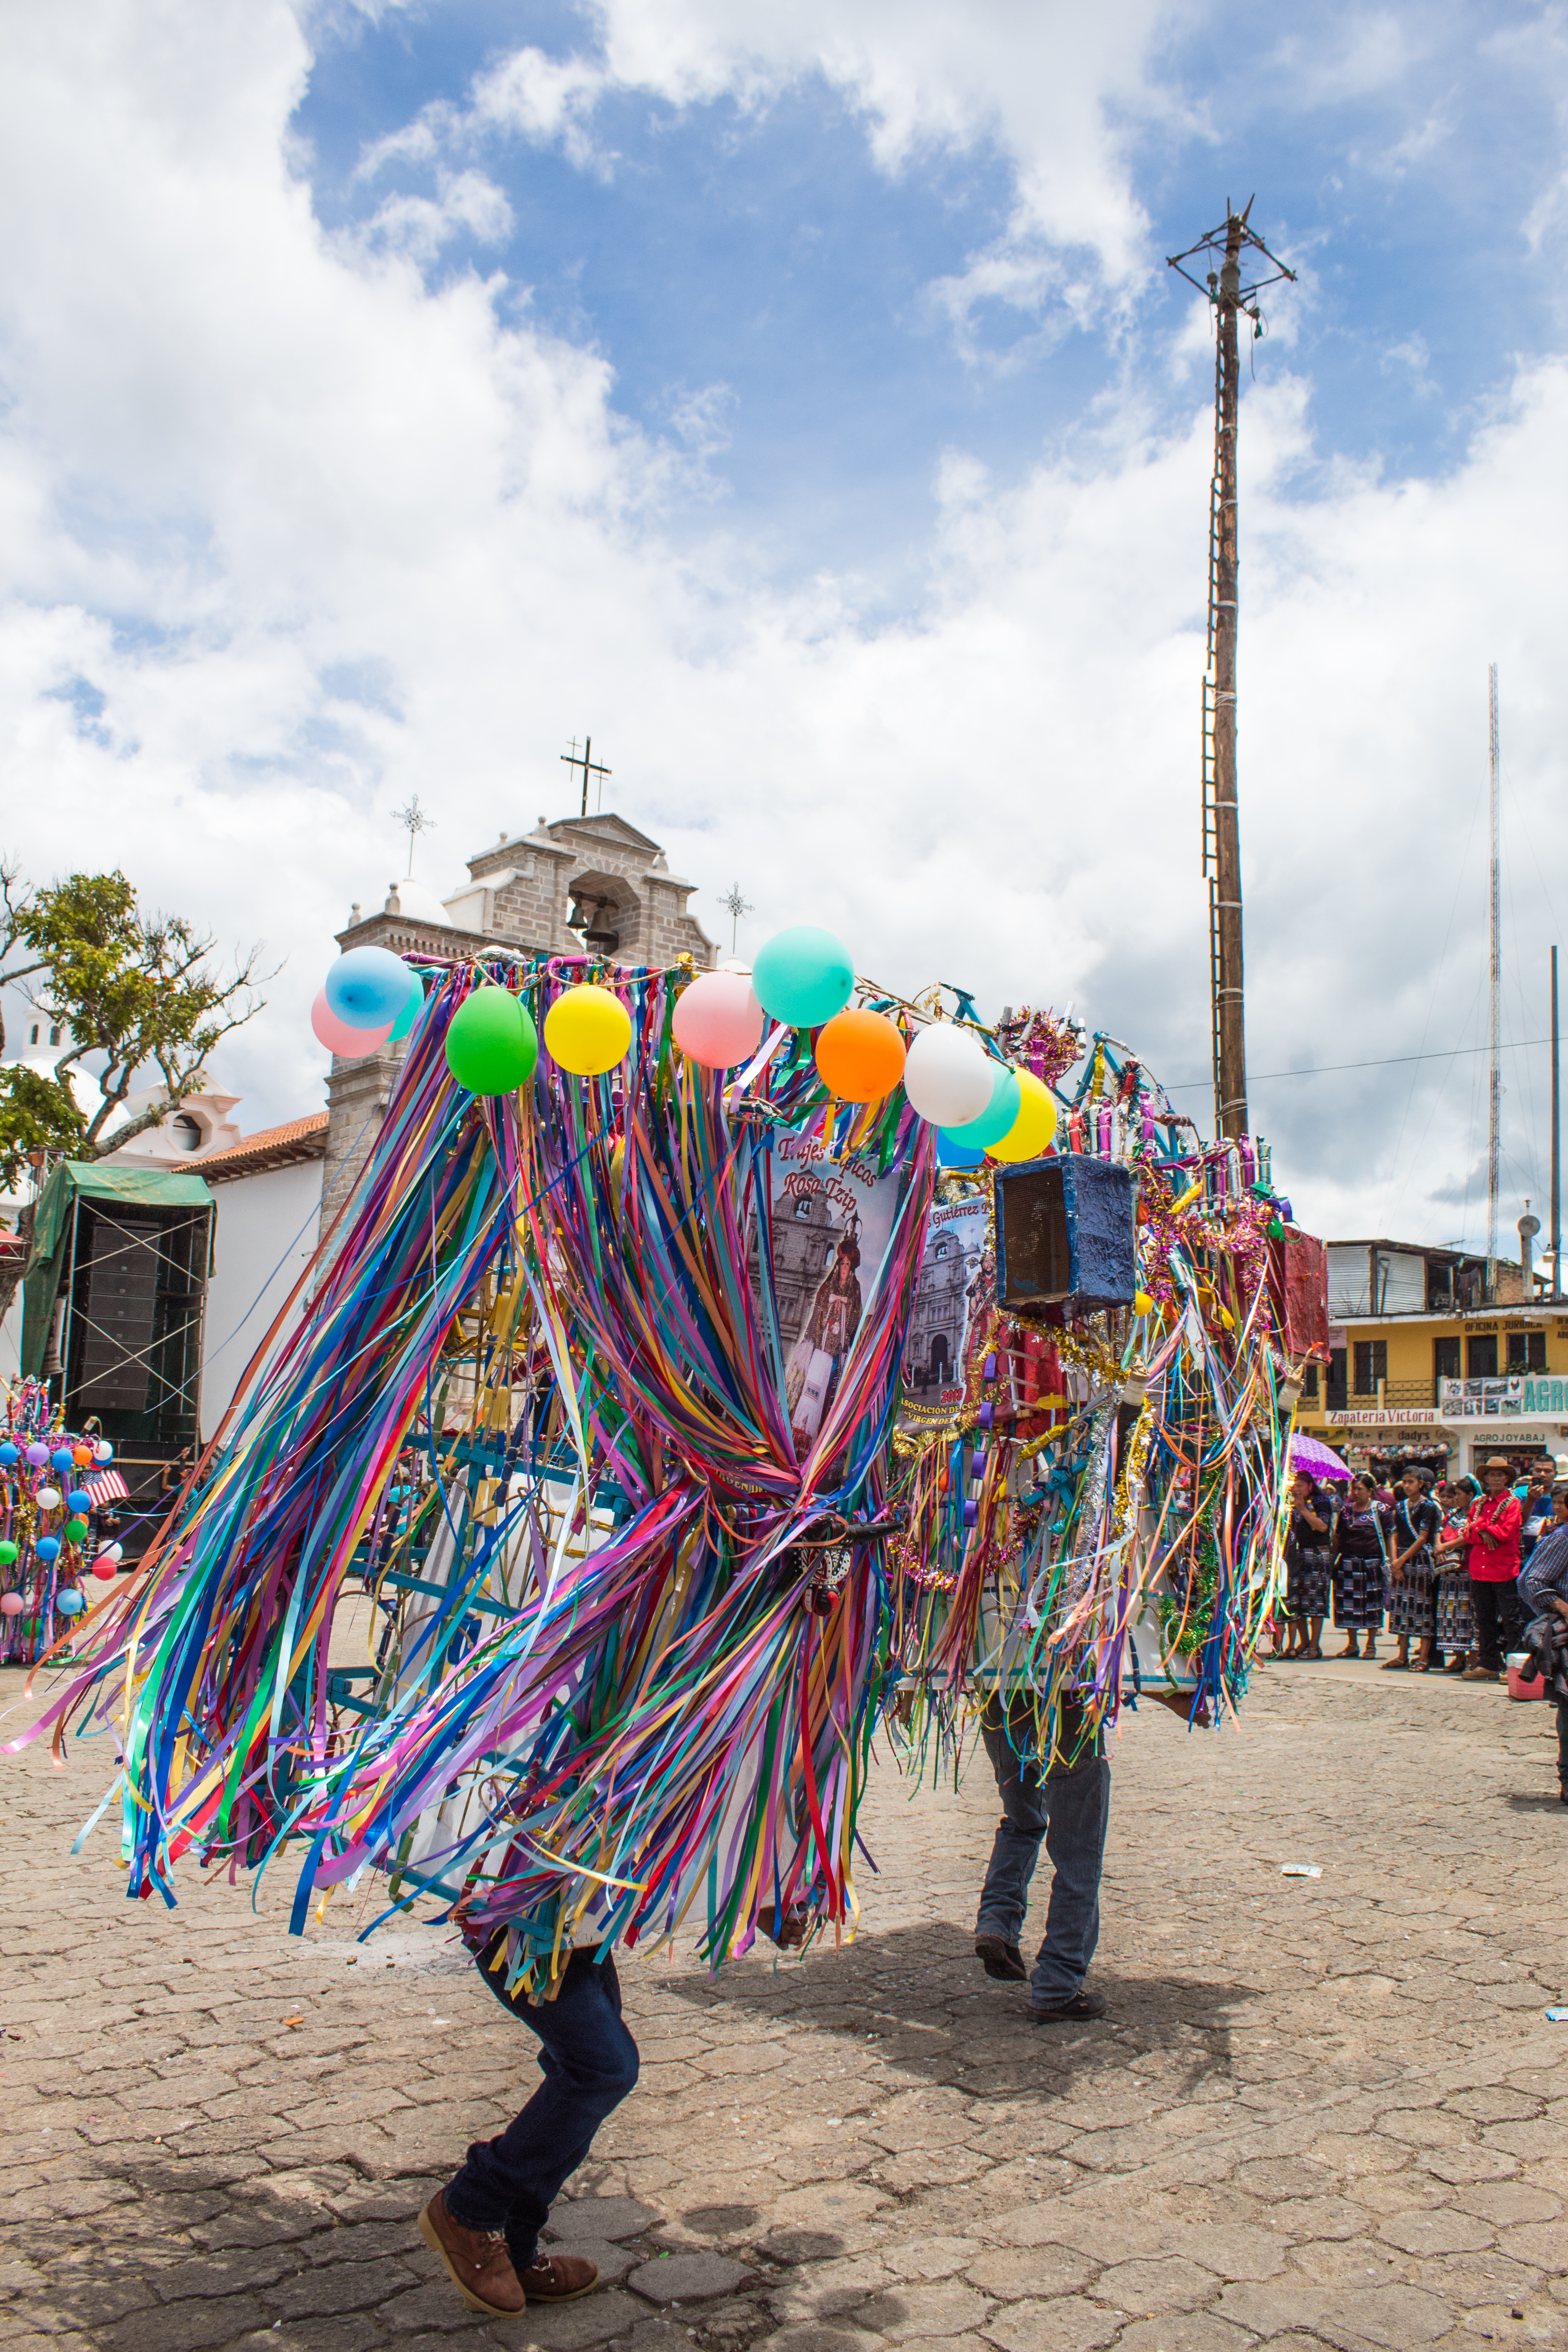
sky, fair, festival, vacation, tree, tourism, fun, recreation, pole, amusement park